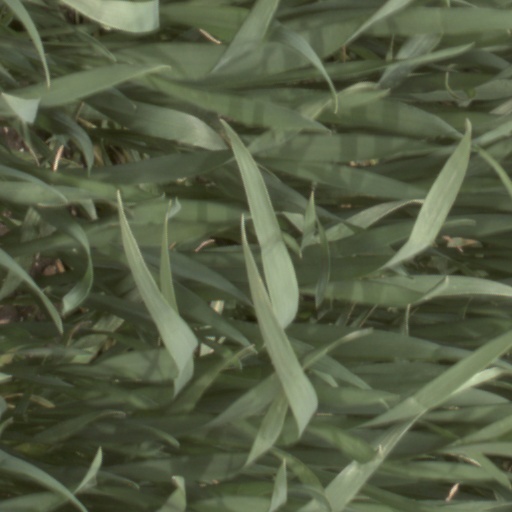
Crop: wheat